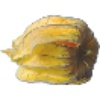
Label: physalis_with_husk